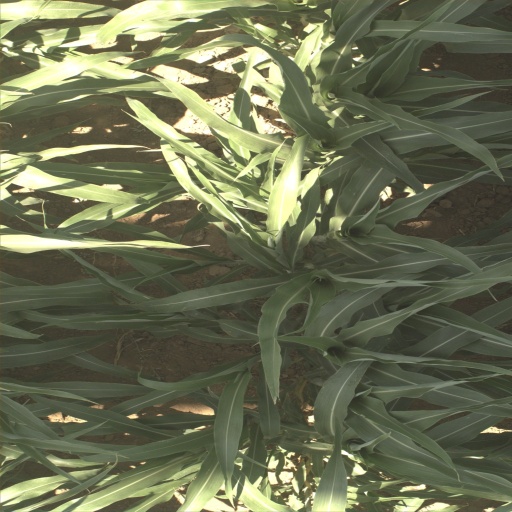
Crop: sorghum